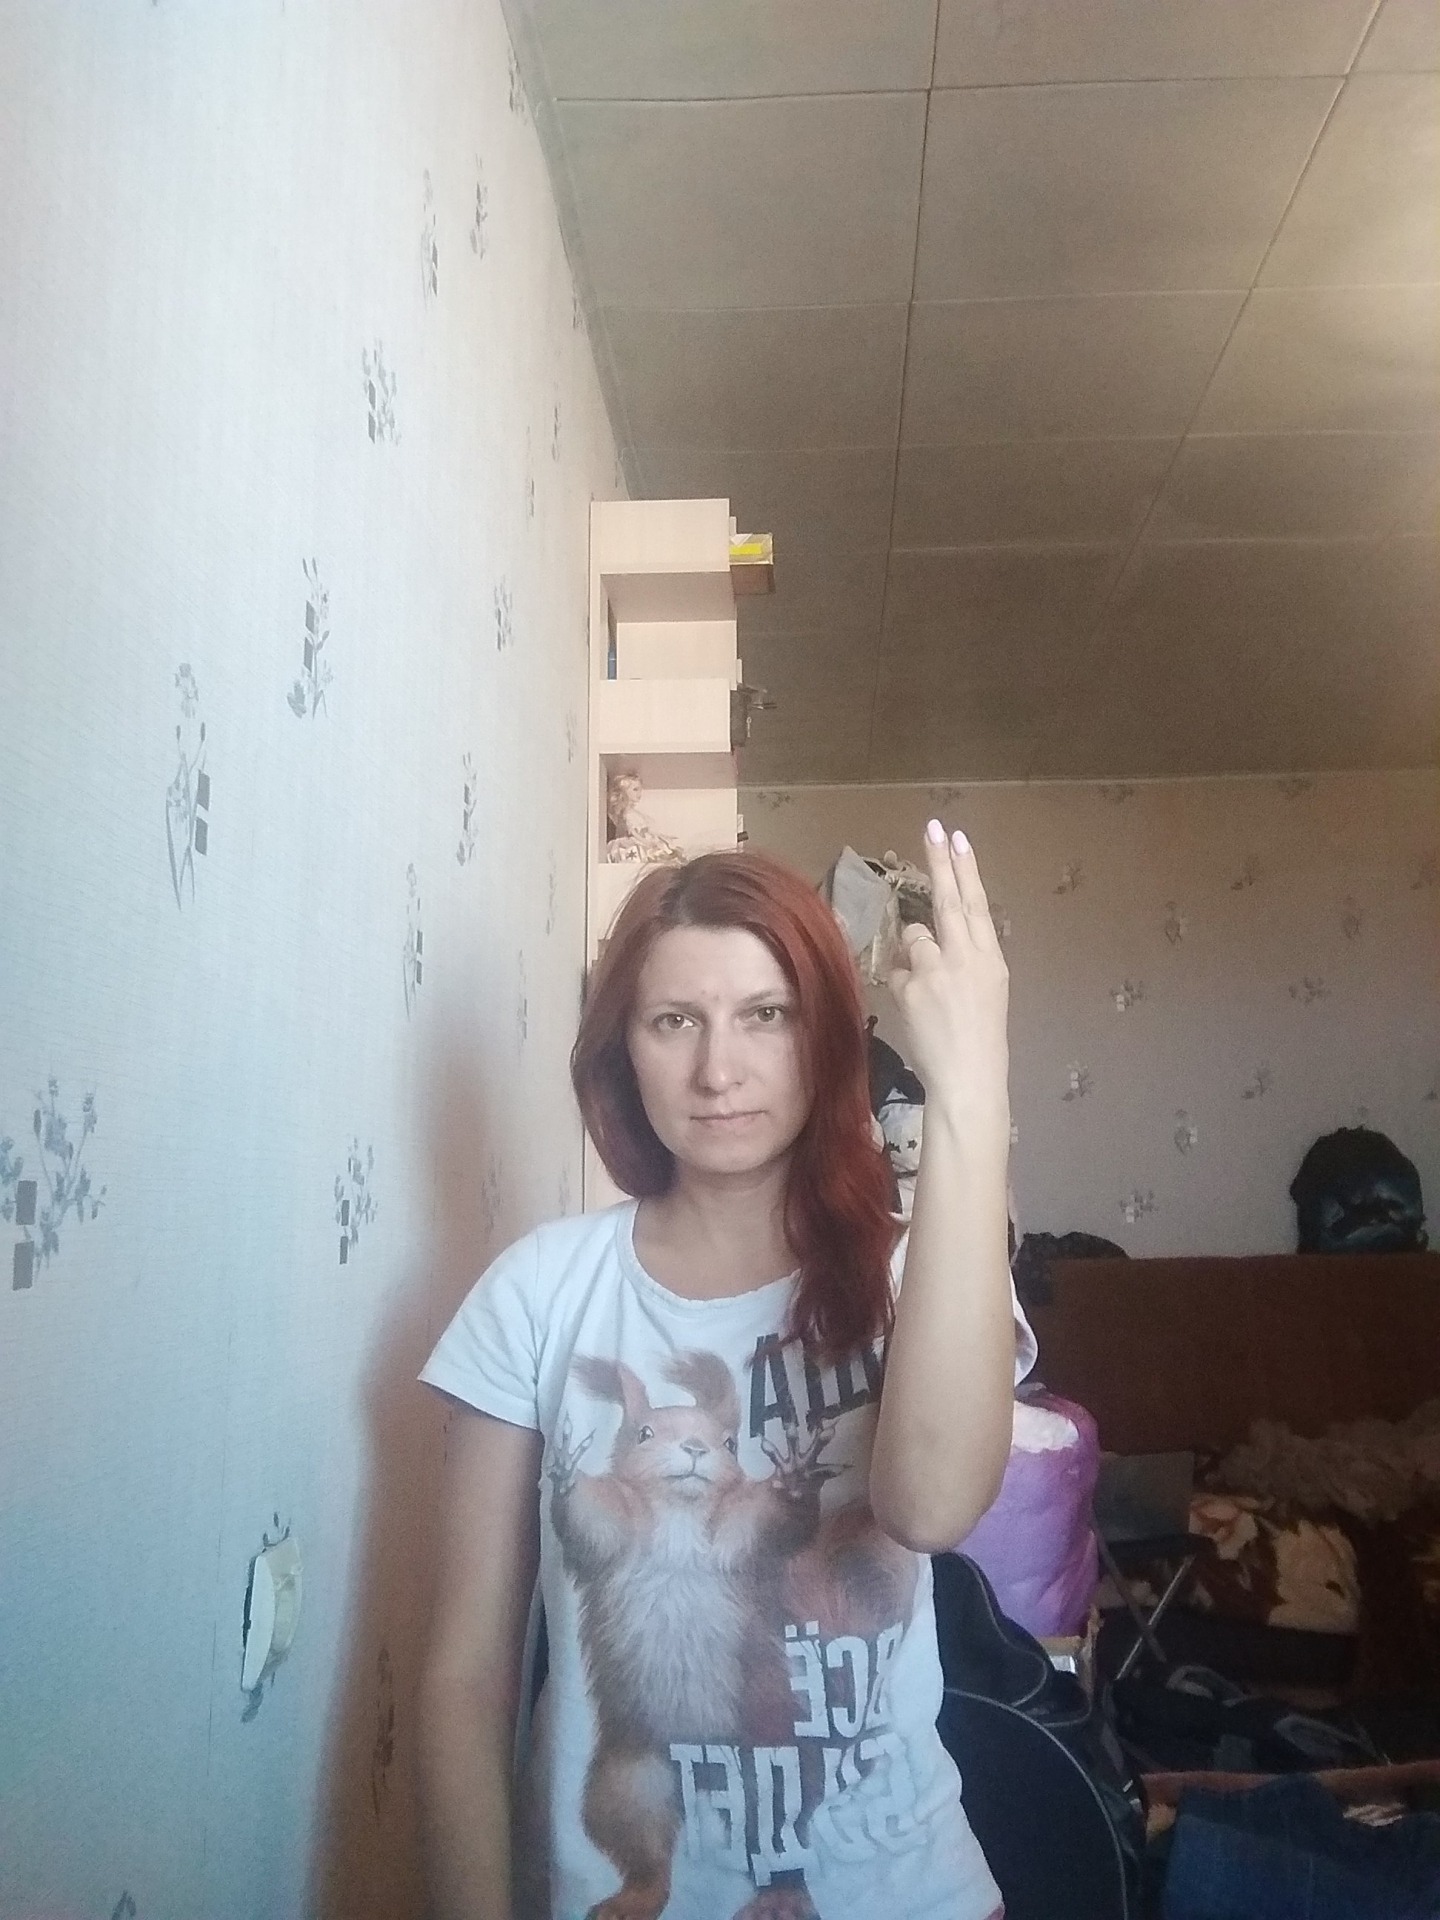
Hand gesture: two_up_inverted